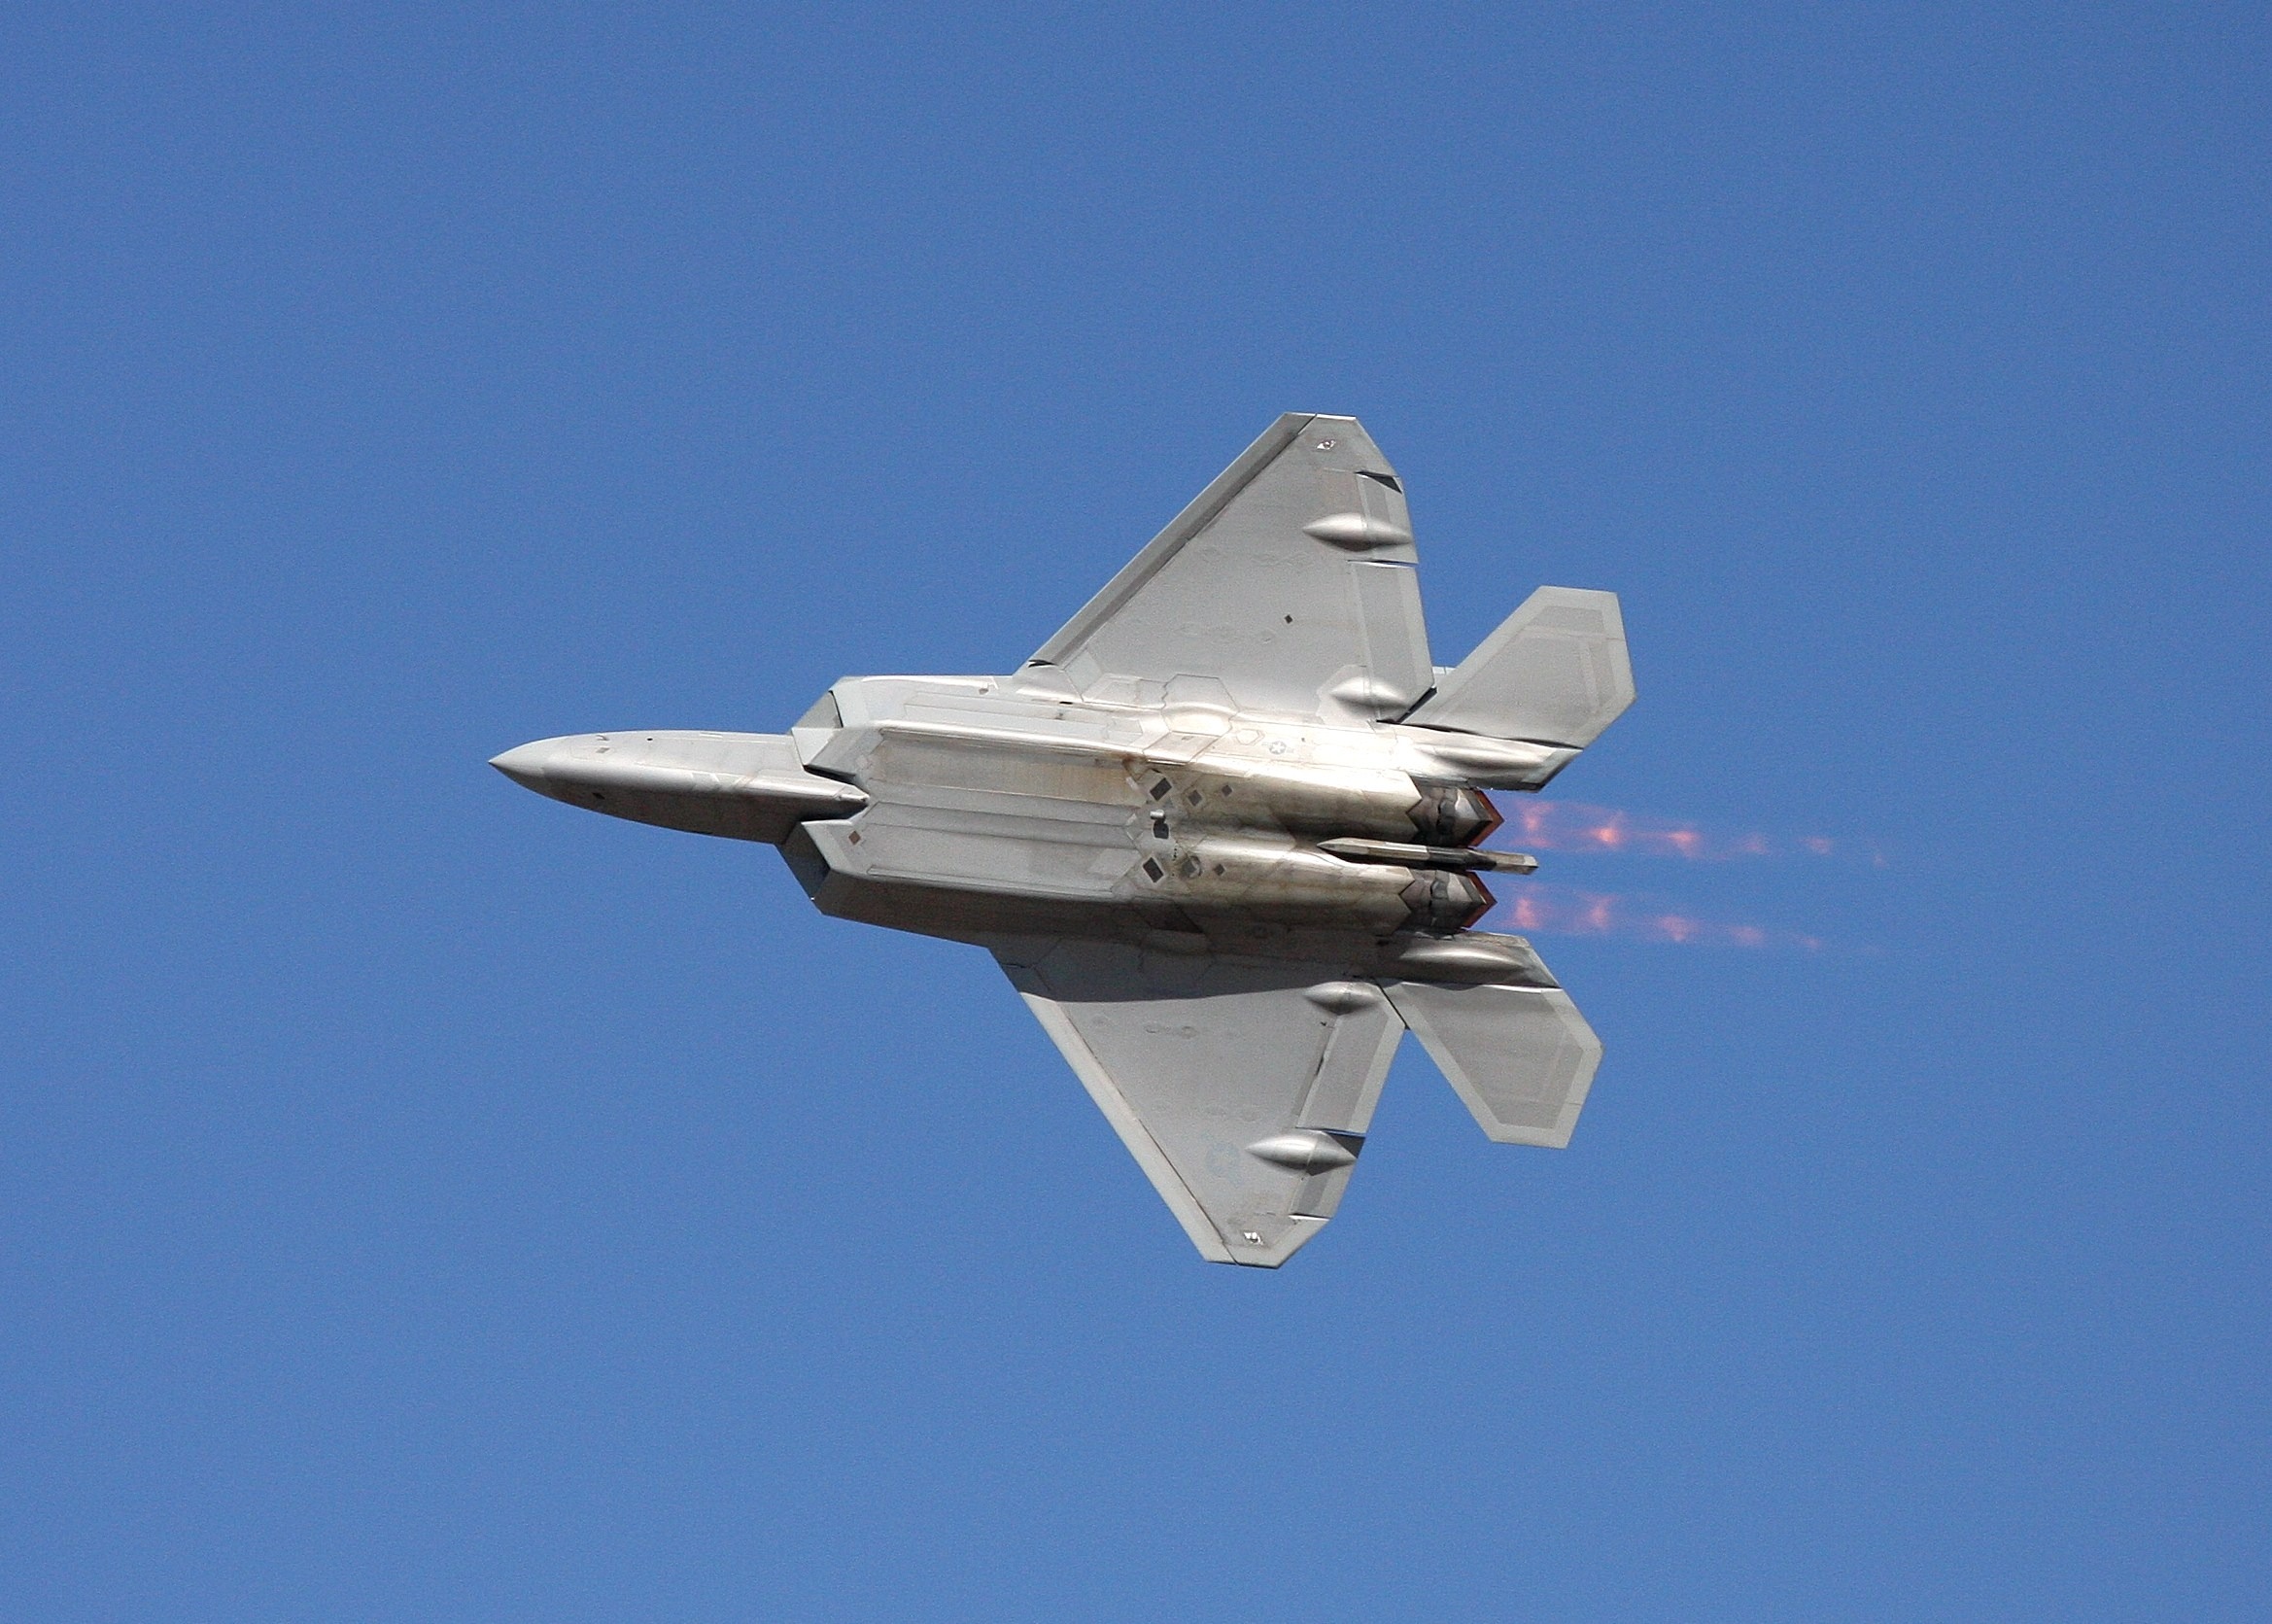
wing, airplane, aircraft, formation, vehicle, airline, aviation, flight, raptor, airplanes, boeing, takeoff, thunderbirds, air show, air force, jet aircraft, fighter aircraft, military aircraft, military jets, atmosphere of earth, boeing fa 18e f super hornet, lockheed martin, lockheed martin f 22 raptor, reno airshow, air races, after burner